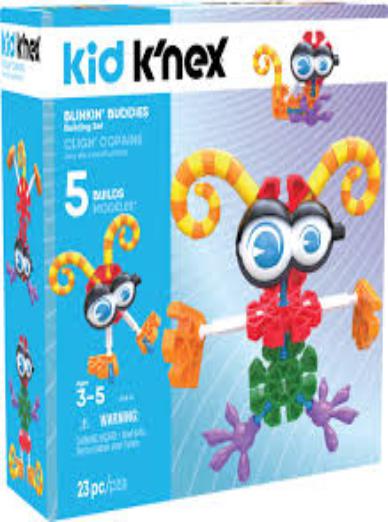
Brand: k'nex
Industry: Electronic